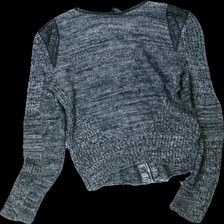
View: back
Type: Sweater
Category: Ladies
Brand: H&M
Colors: Black, White
Material: 100% cotton
Cut: Regular, C-collar
Size: S
Season: All
Price range: 50-100
Recommended usage: Reuse